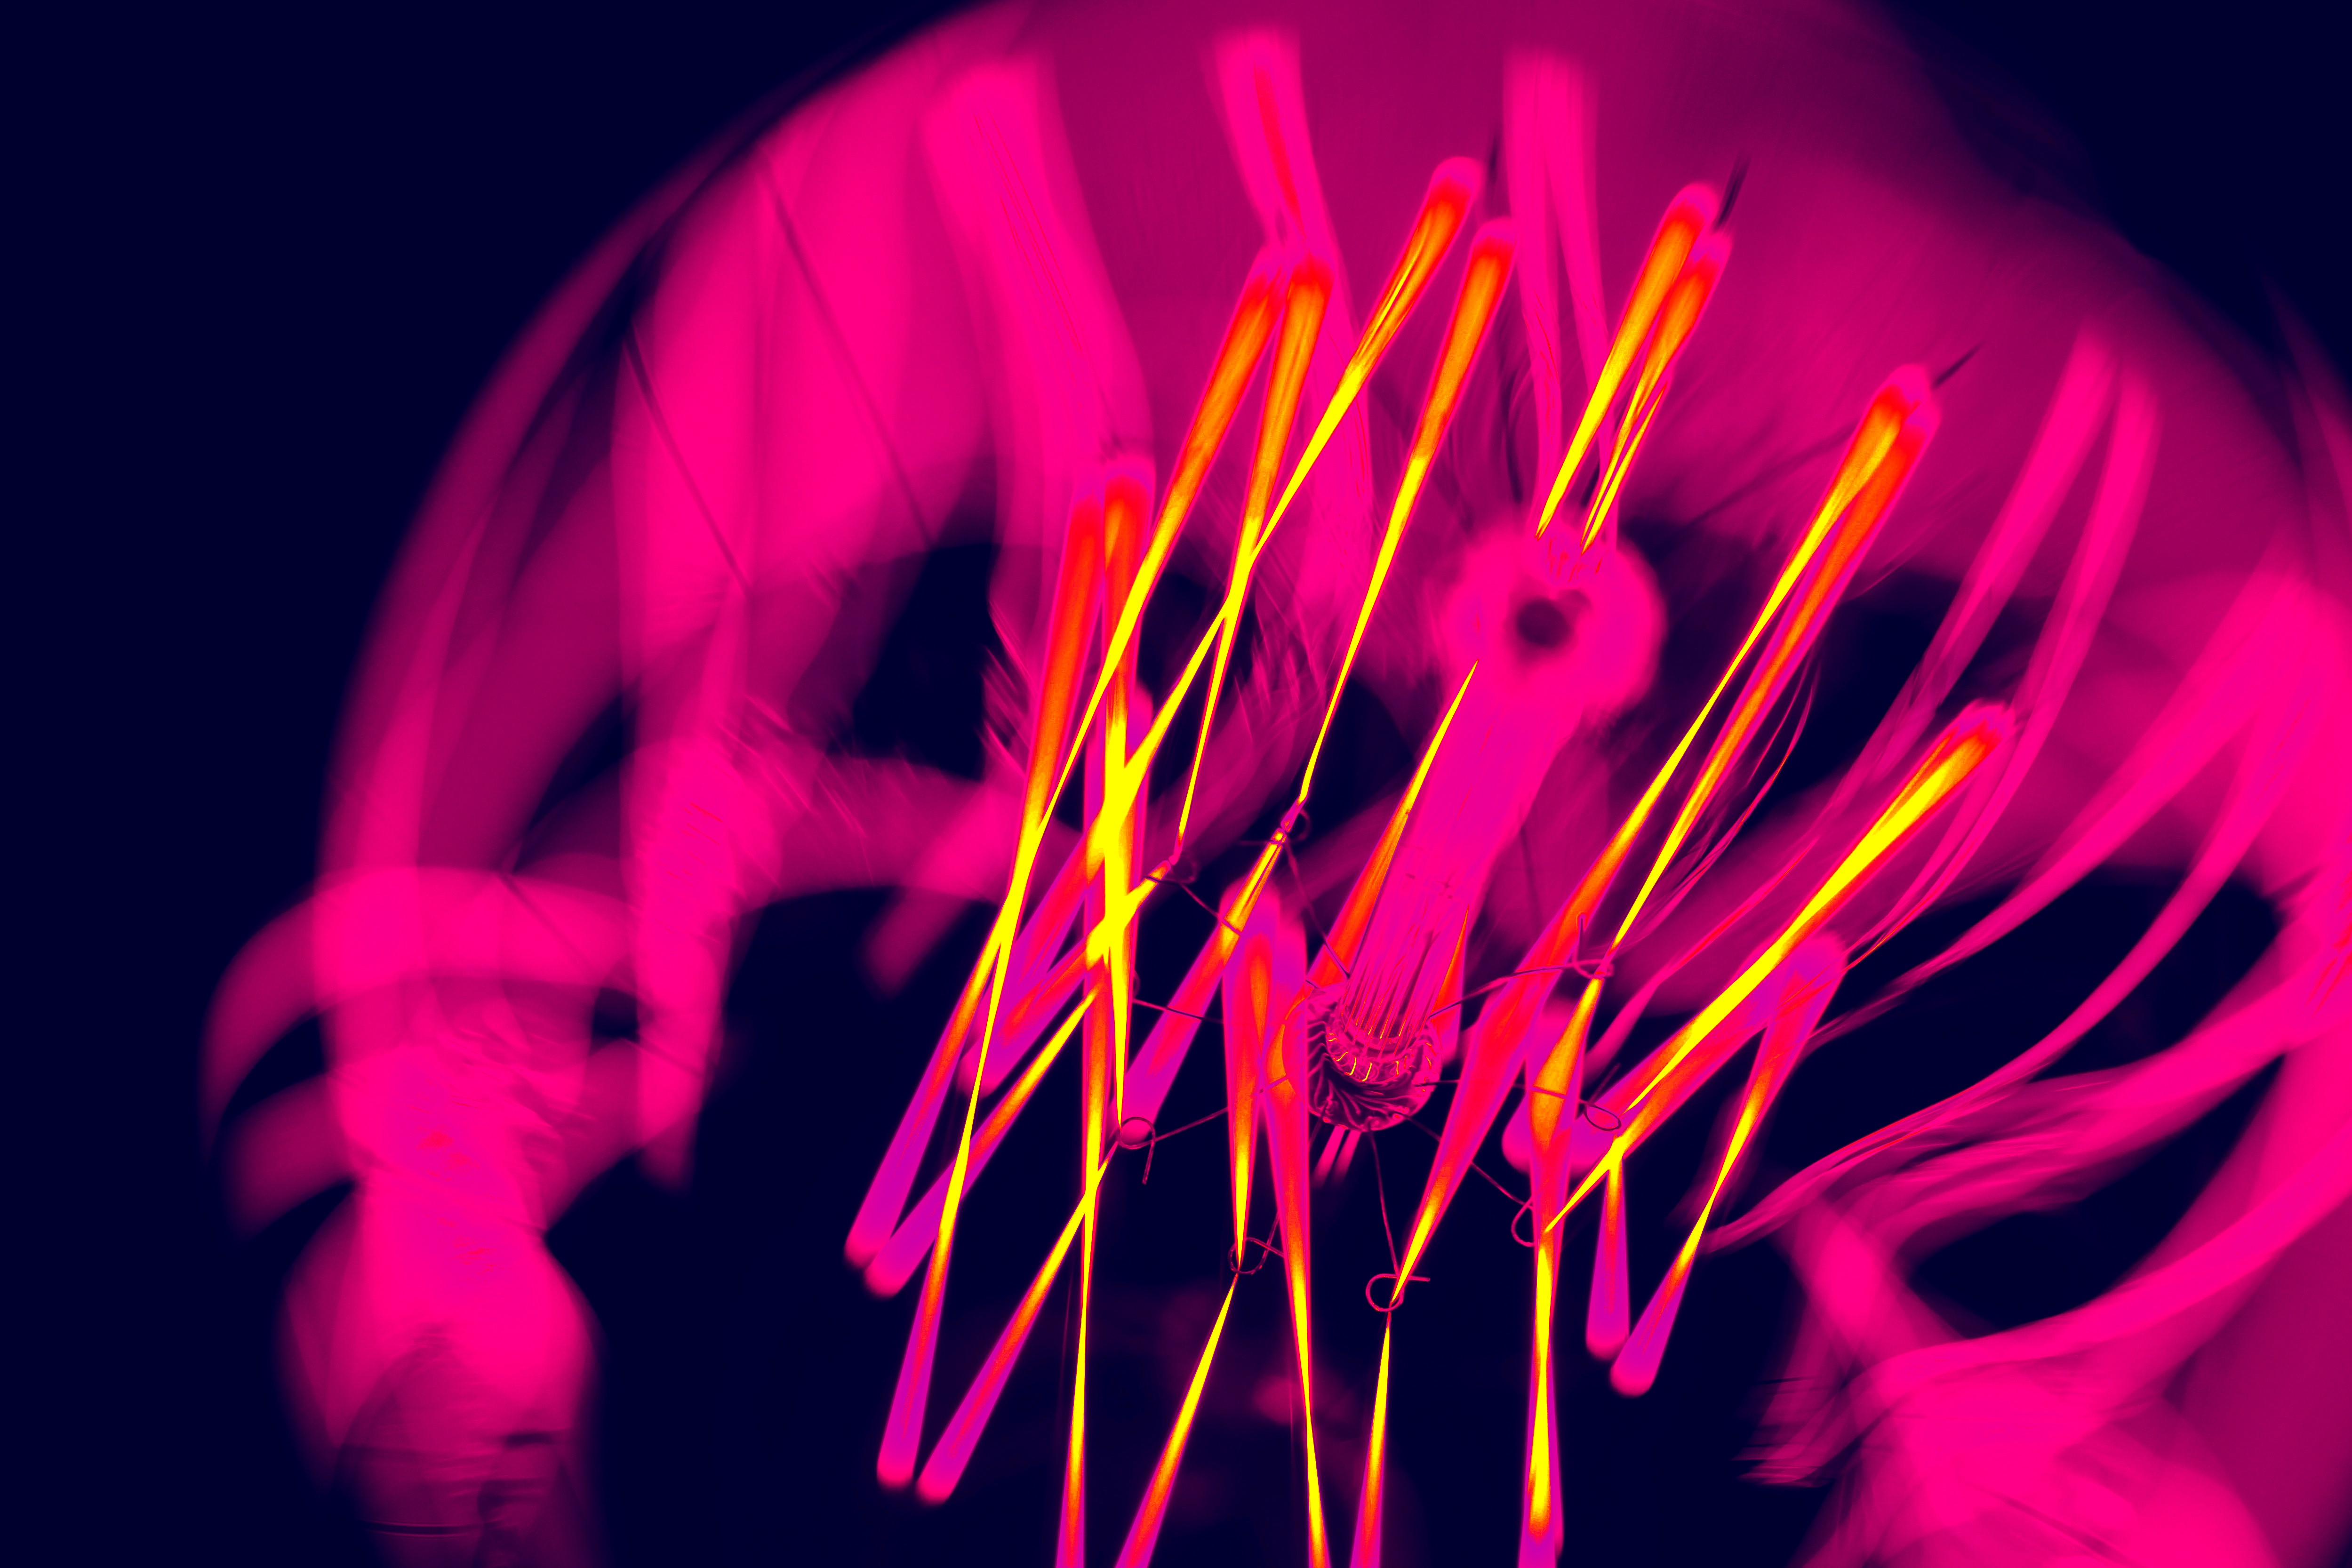
light, flower, petal, red, color, pink, close up, macro photography